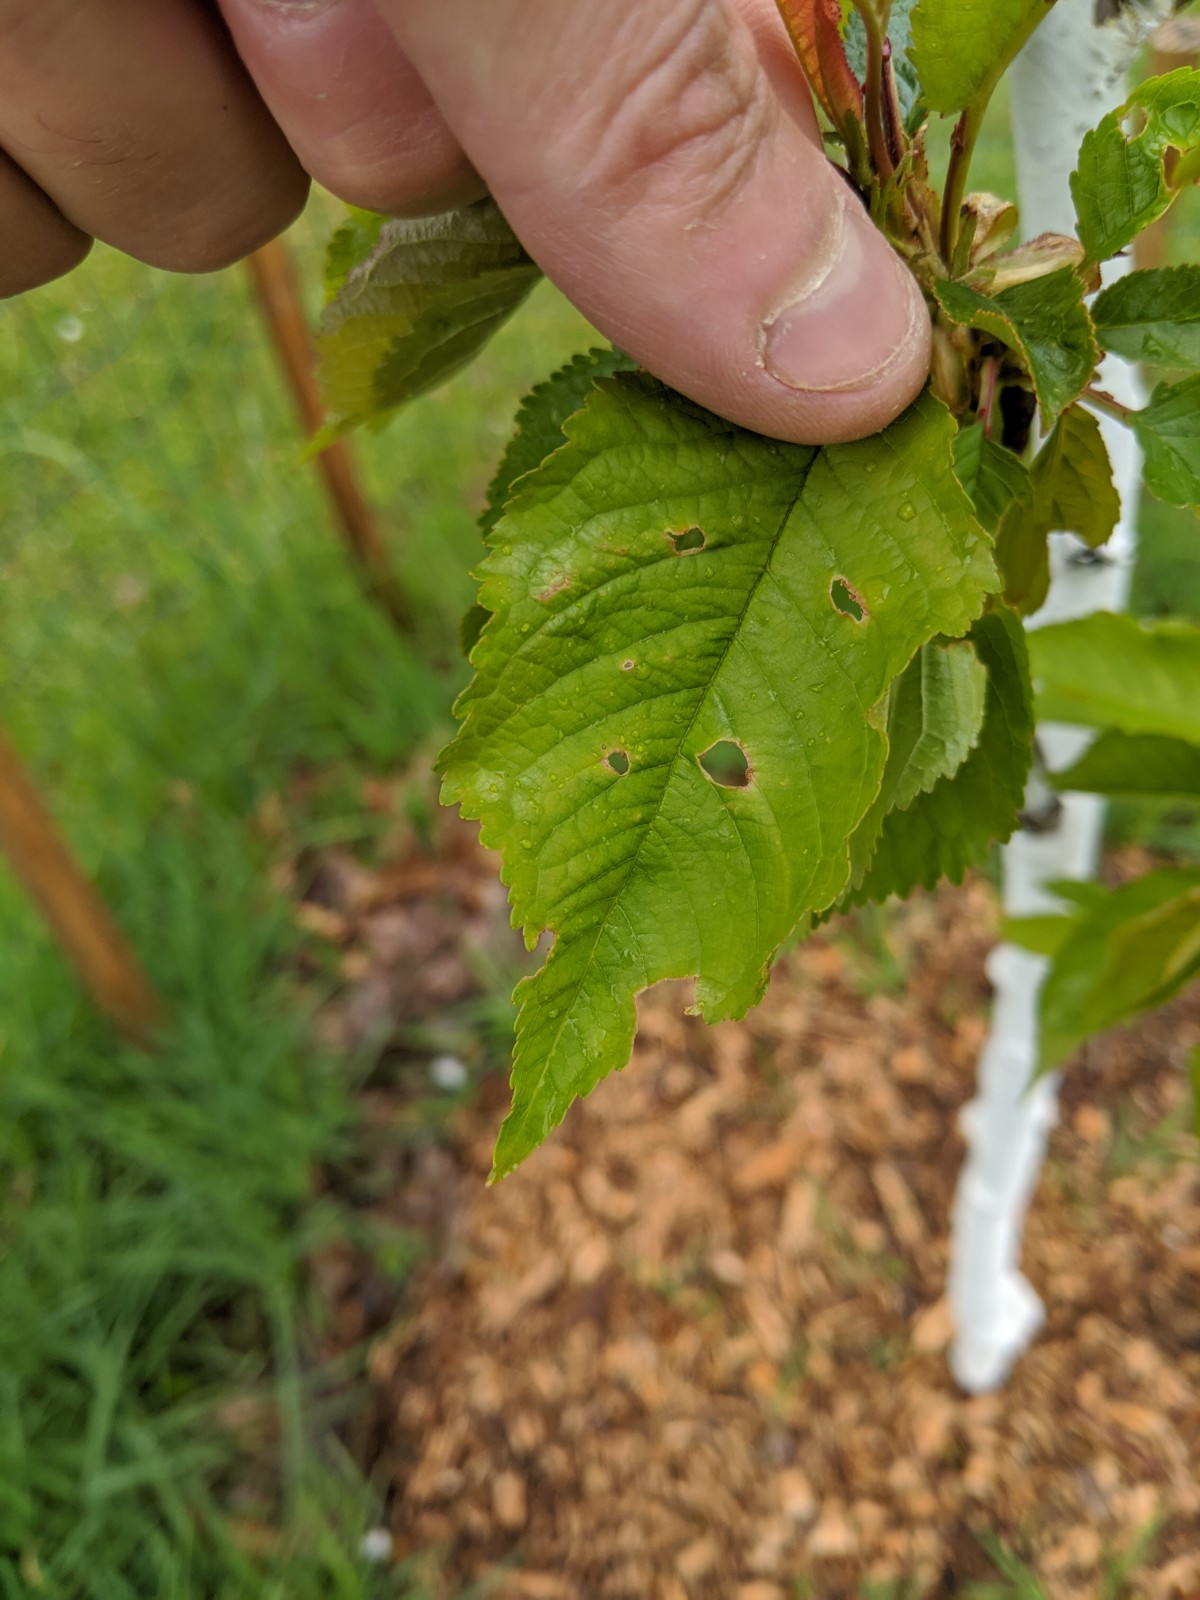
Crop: cherry
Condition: spot